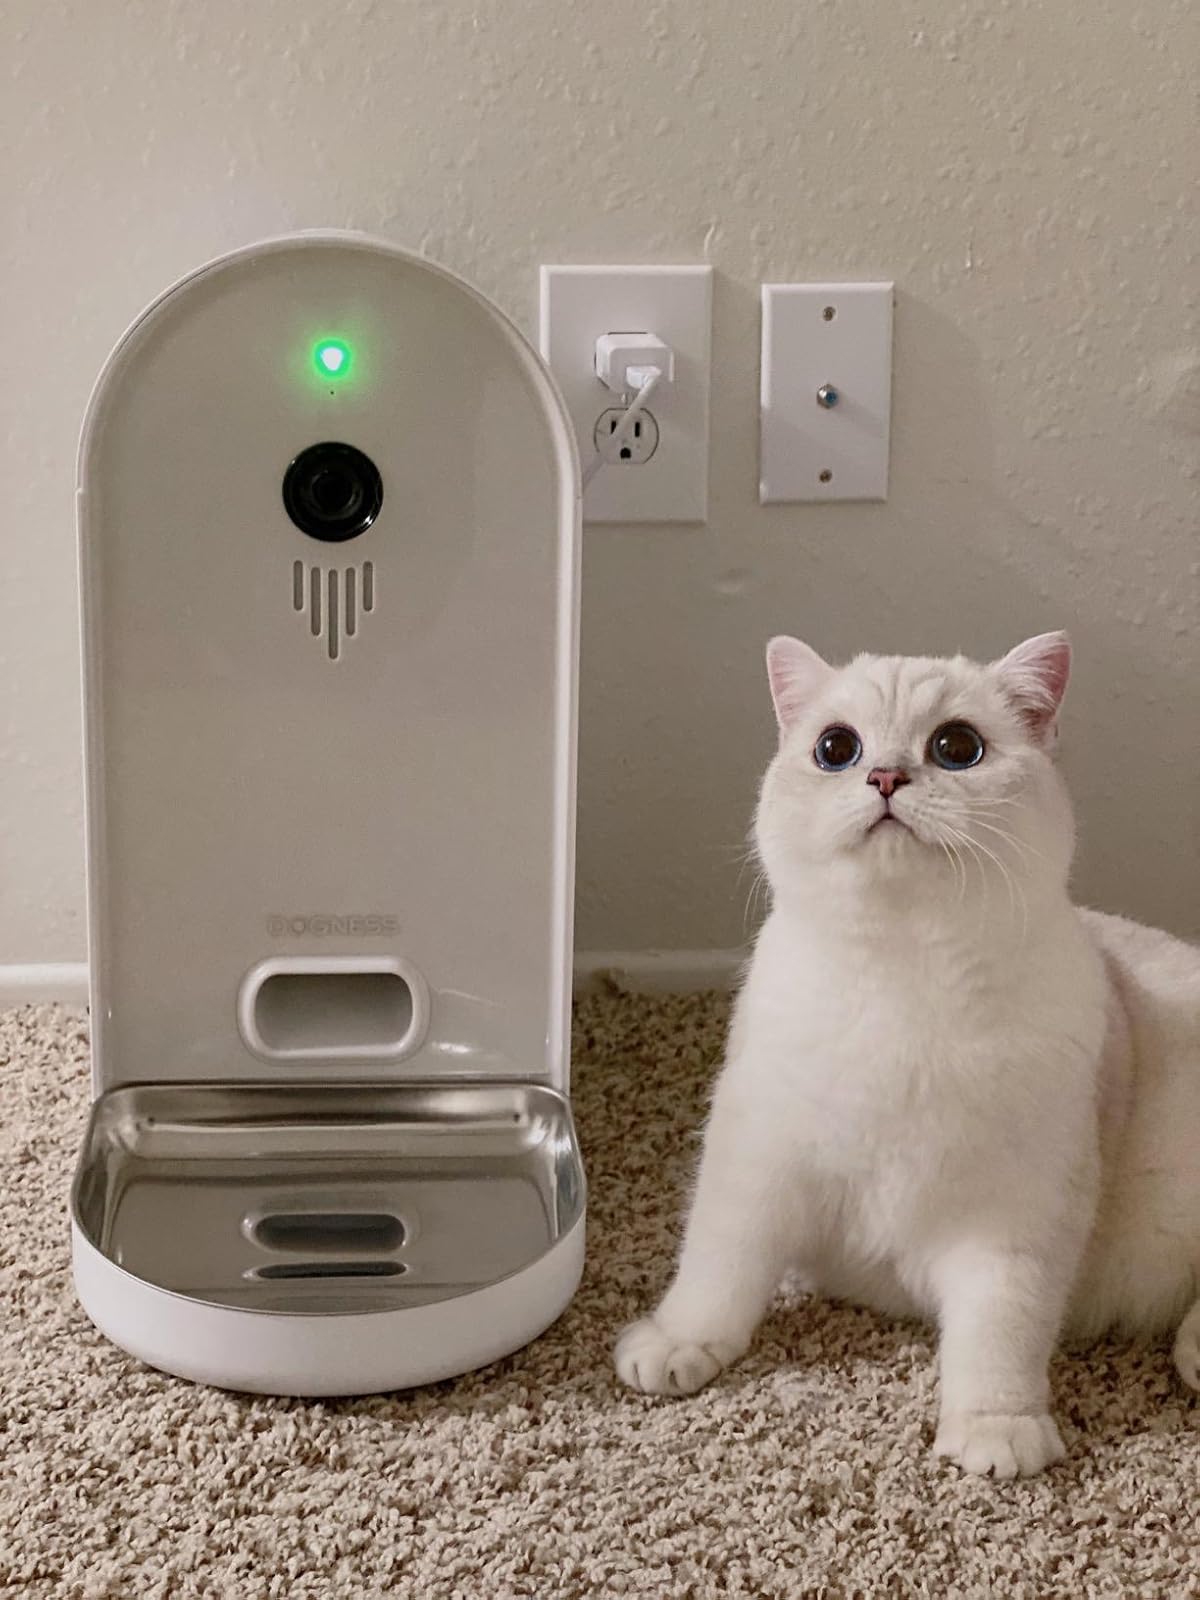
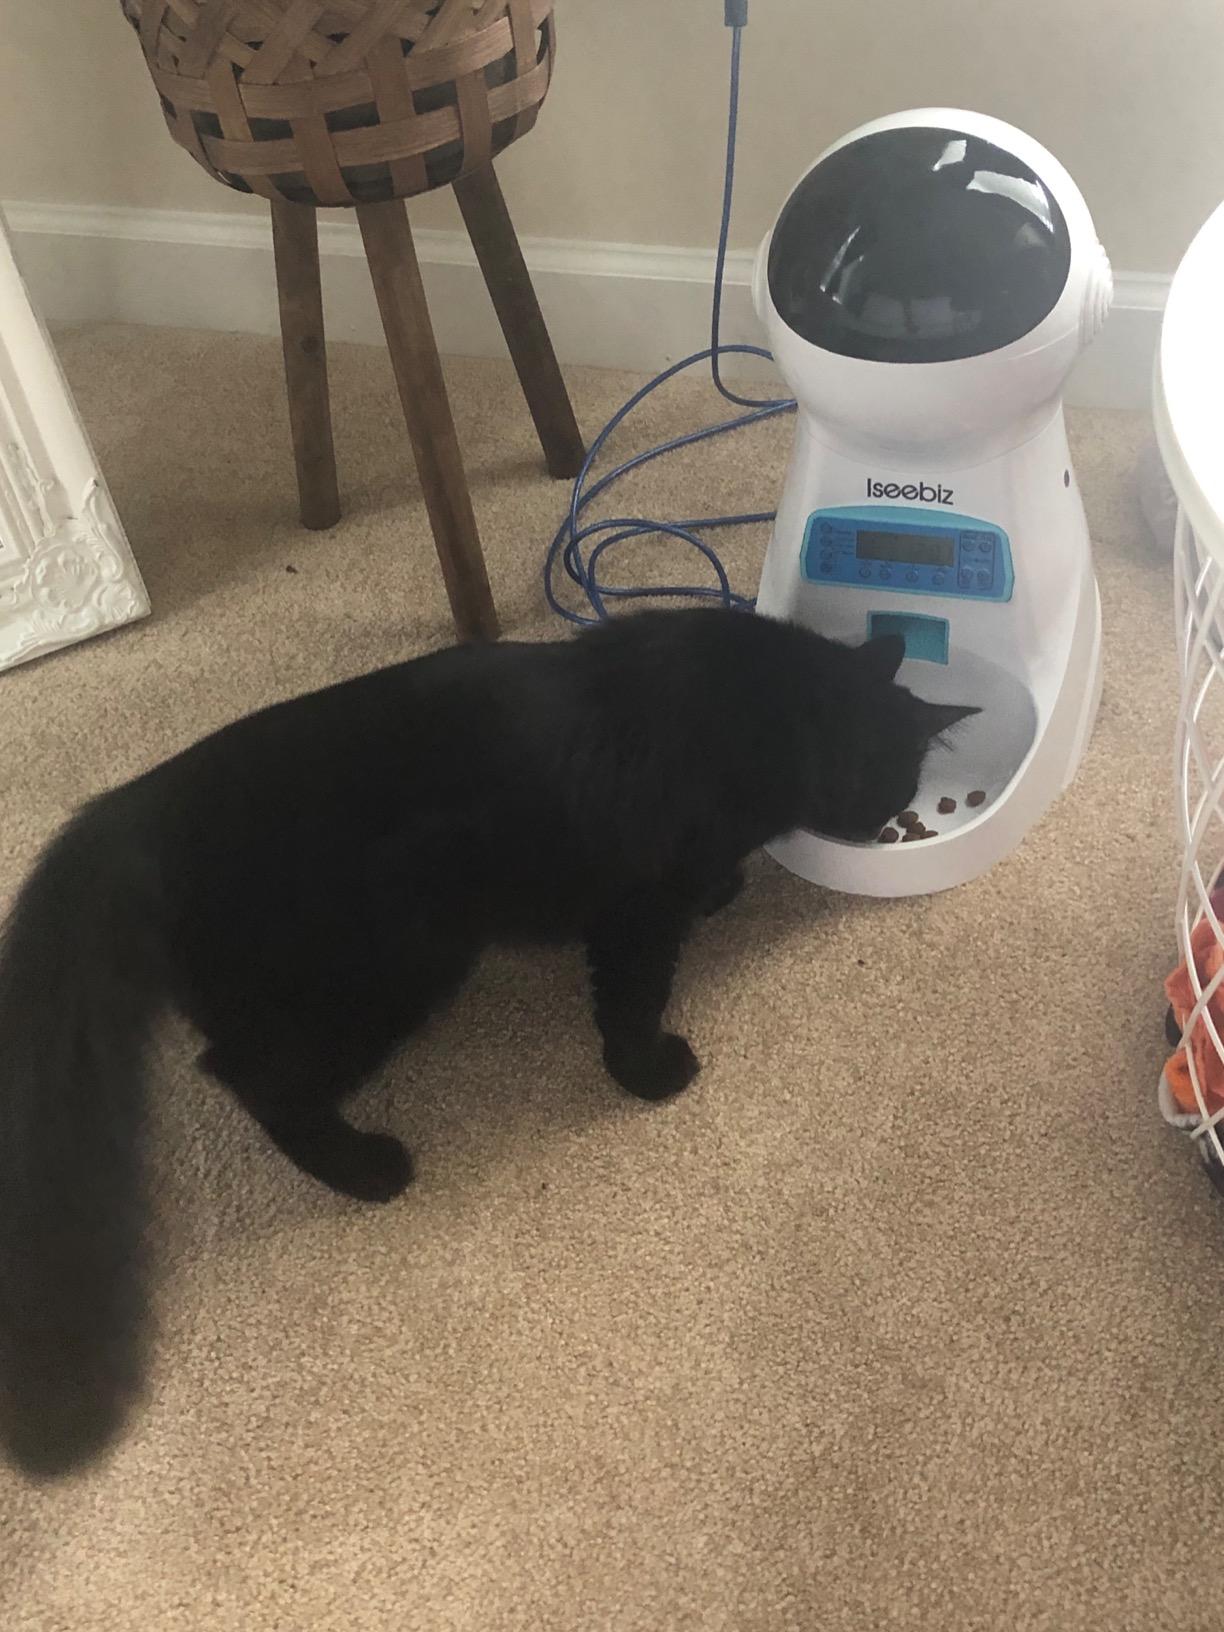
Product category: items_feeder
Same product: no